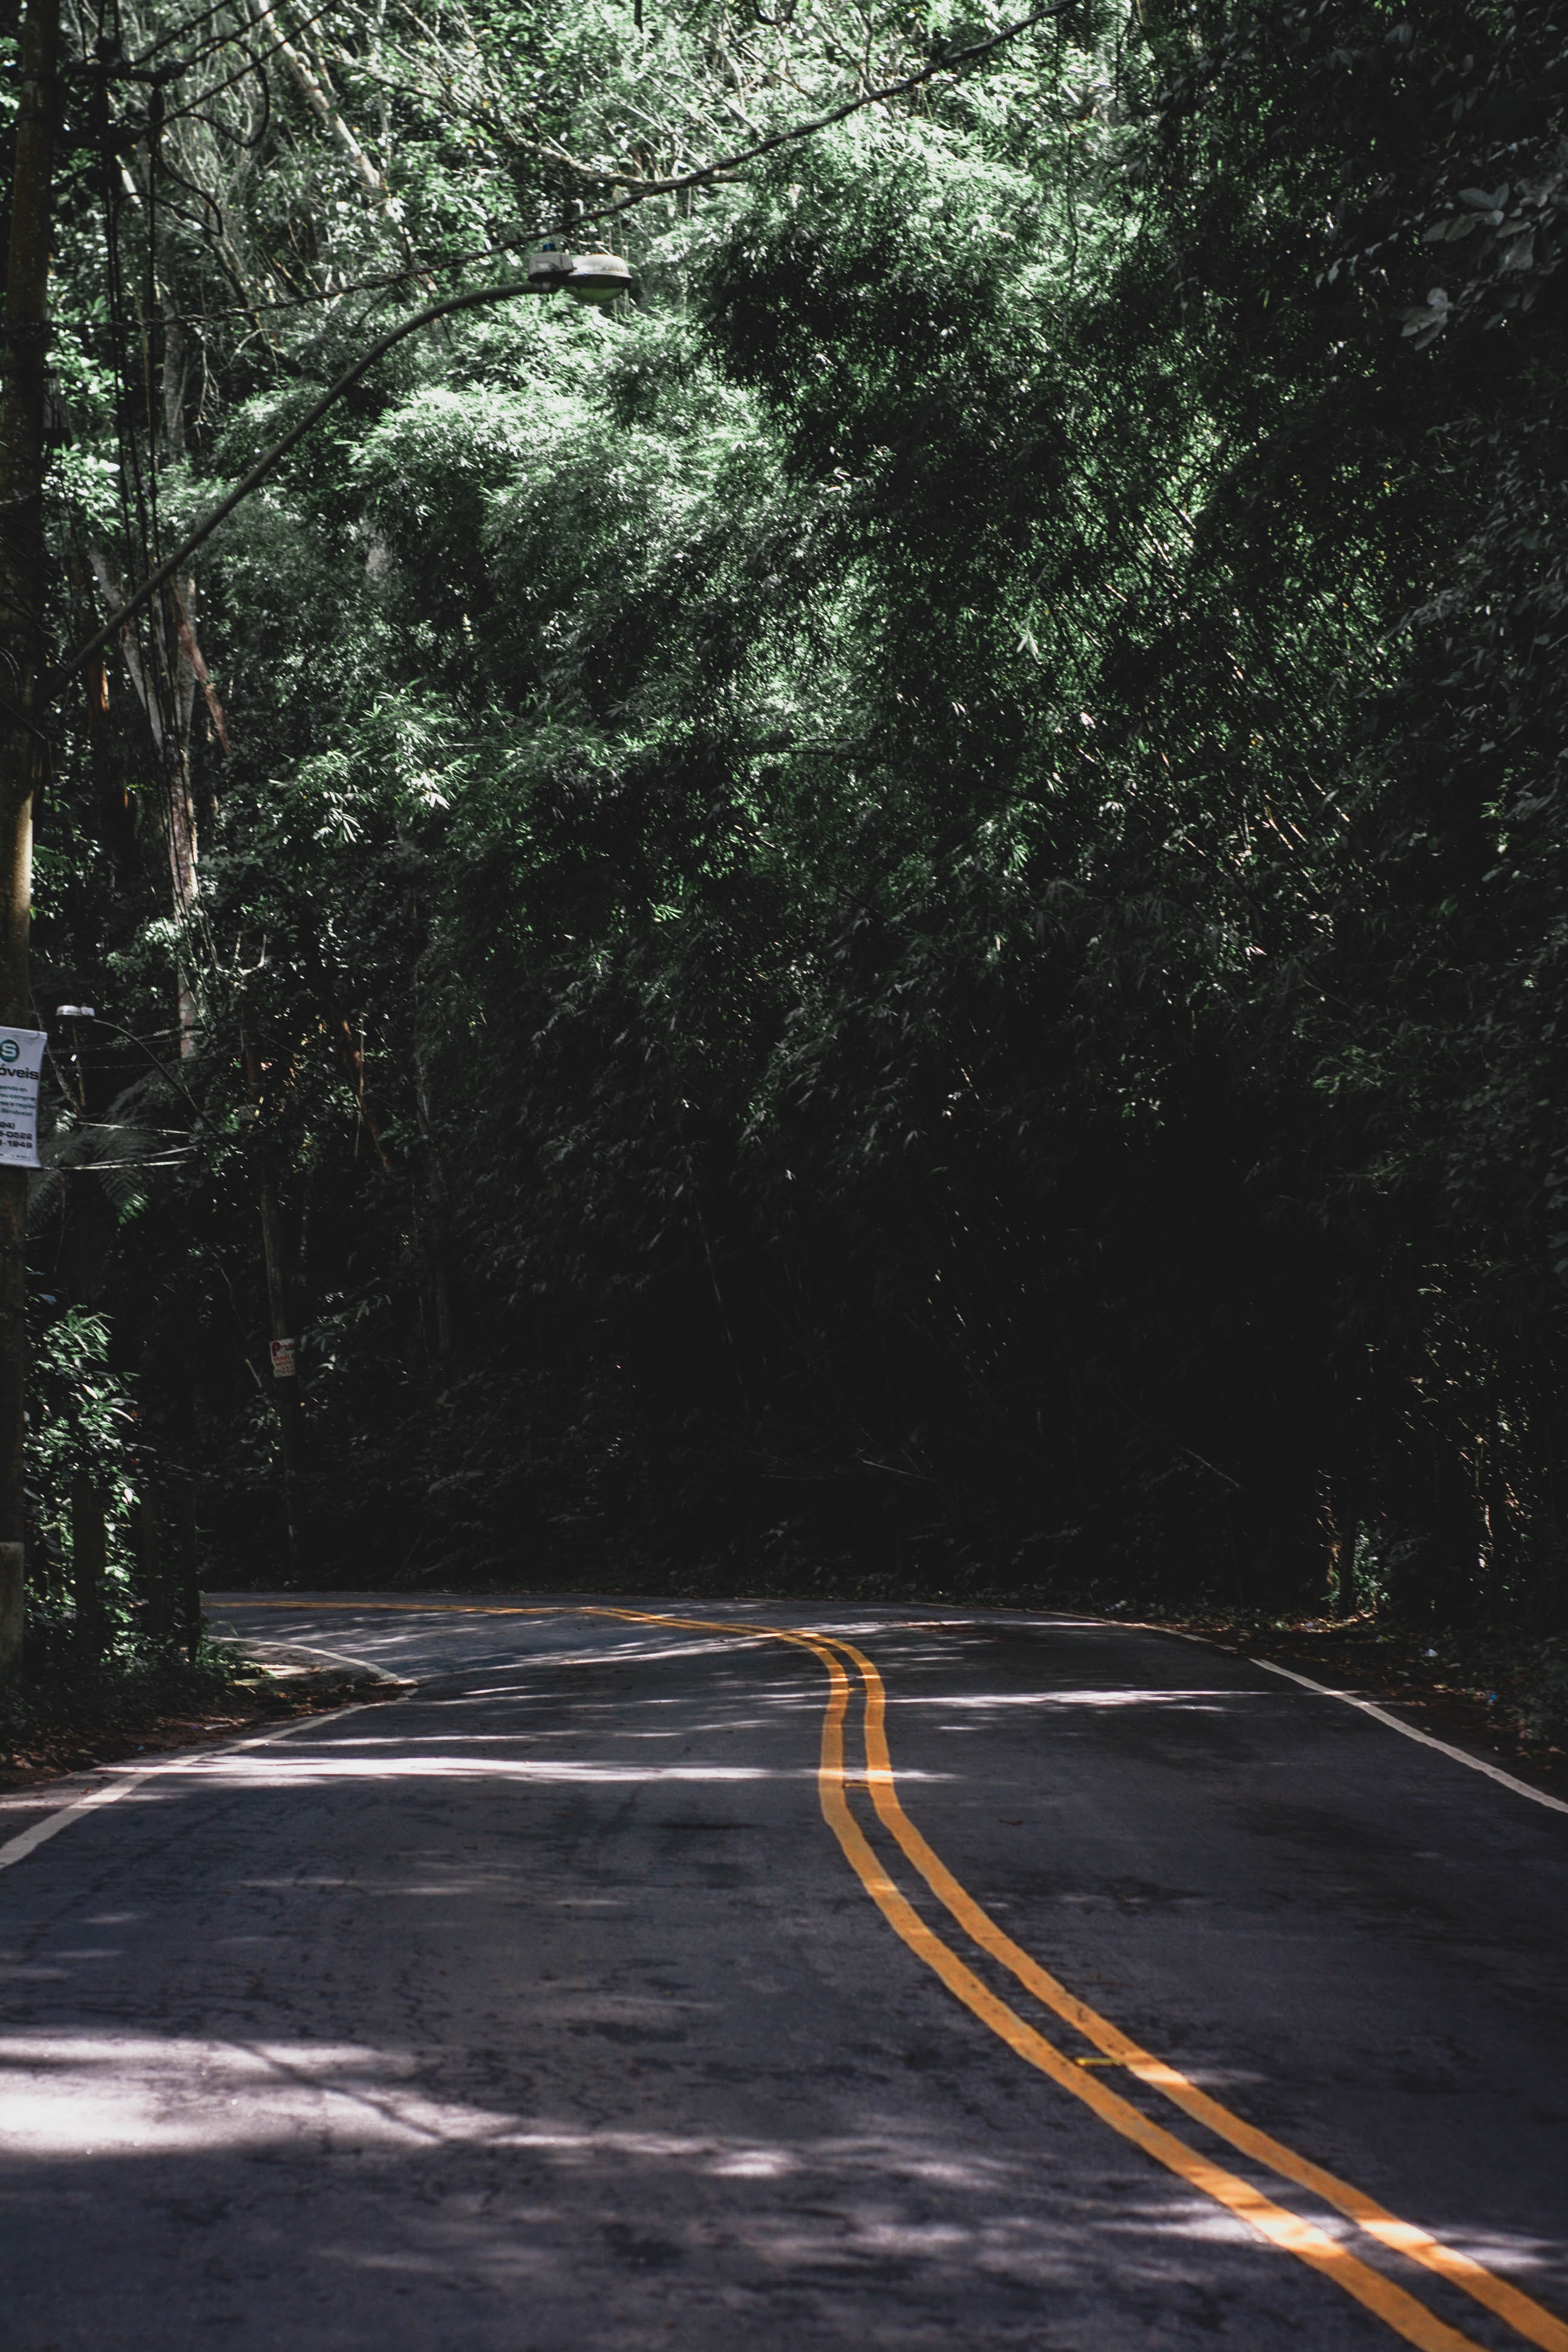
road, tree, asphalt, lane, road surface, infrastructure, woody plant, branch, thoroughfare, line, leaf, sunlight, sky, plant, forest, highway, grass, trail, landscape, nonbuilding structure, black and white